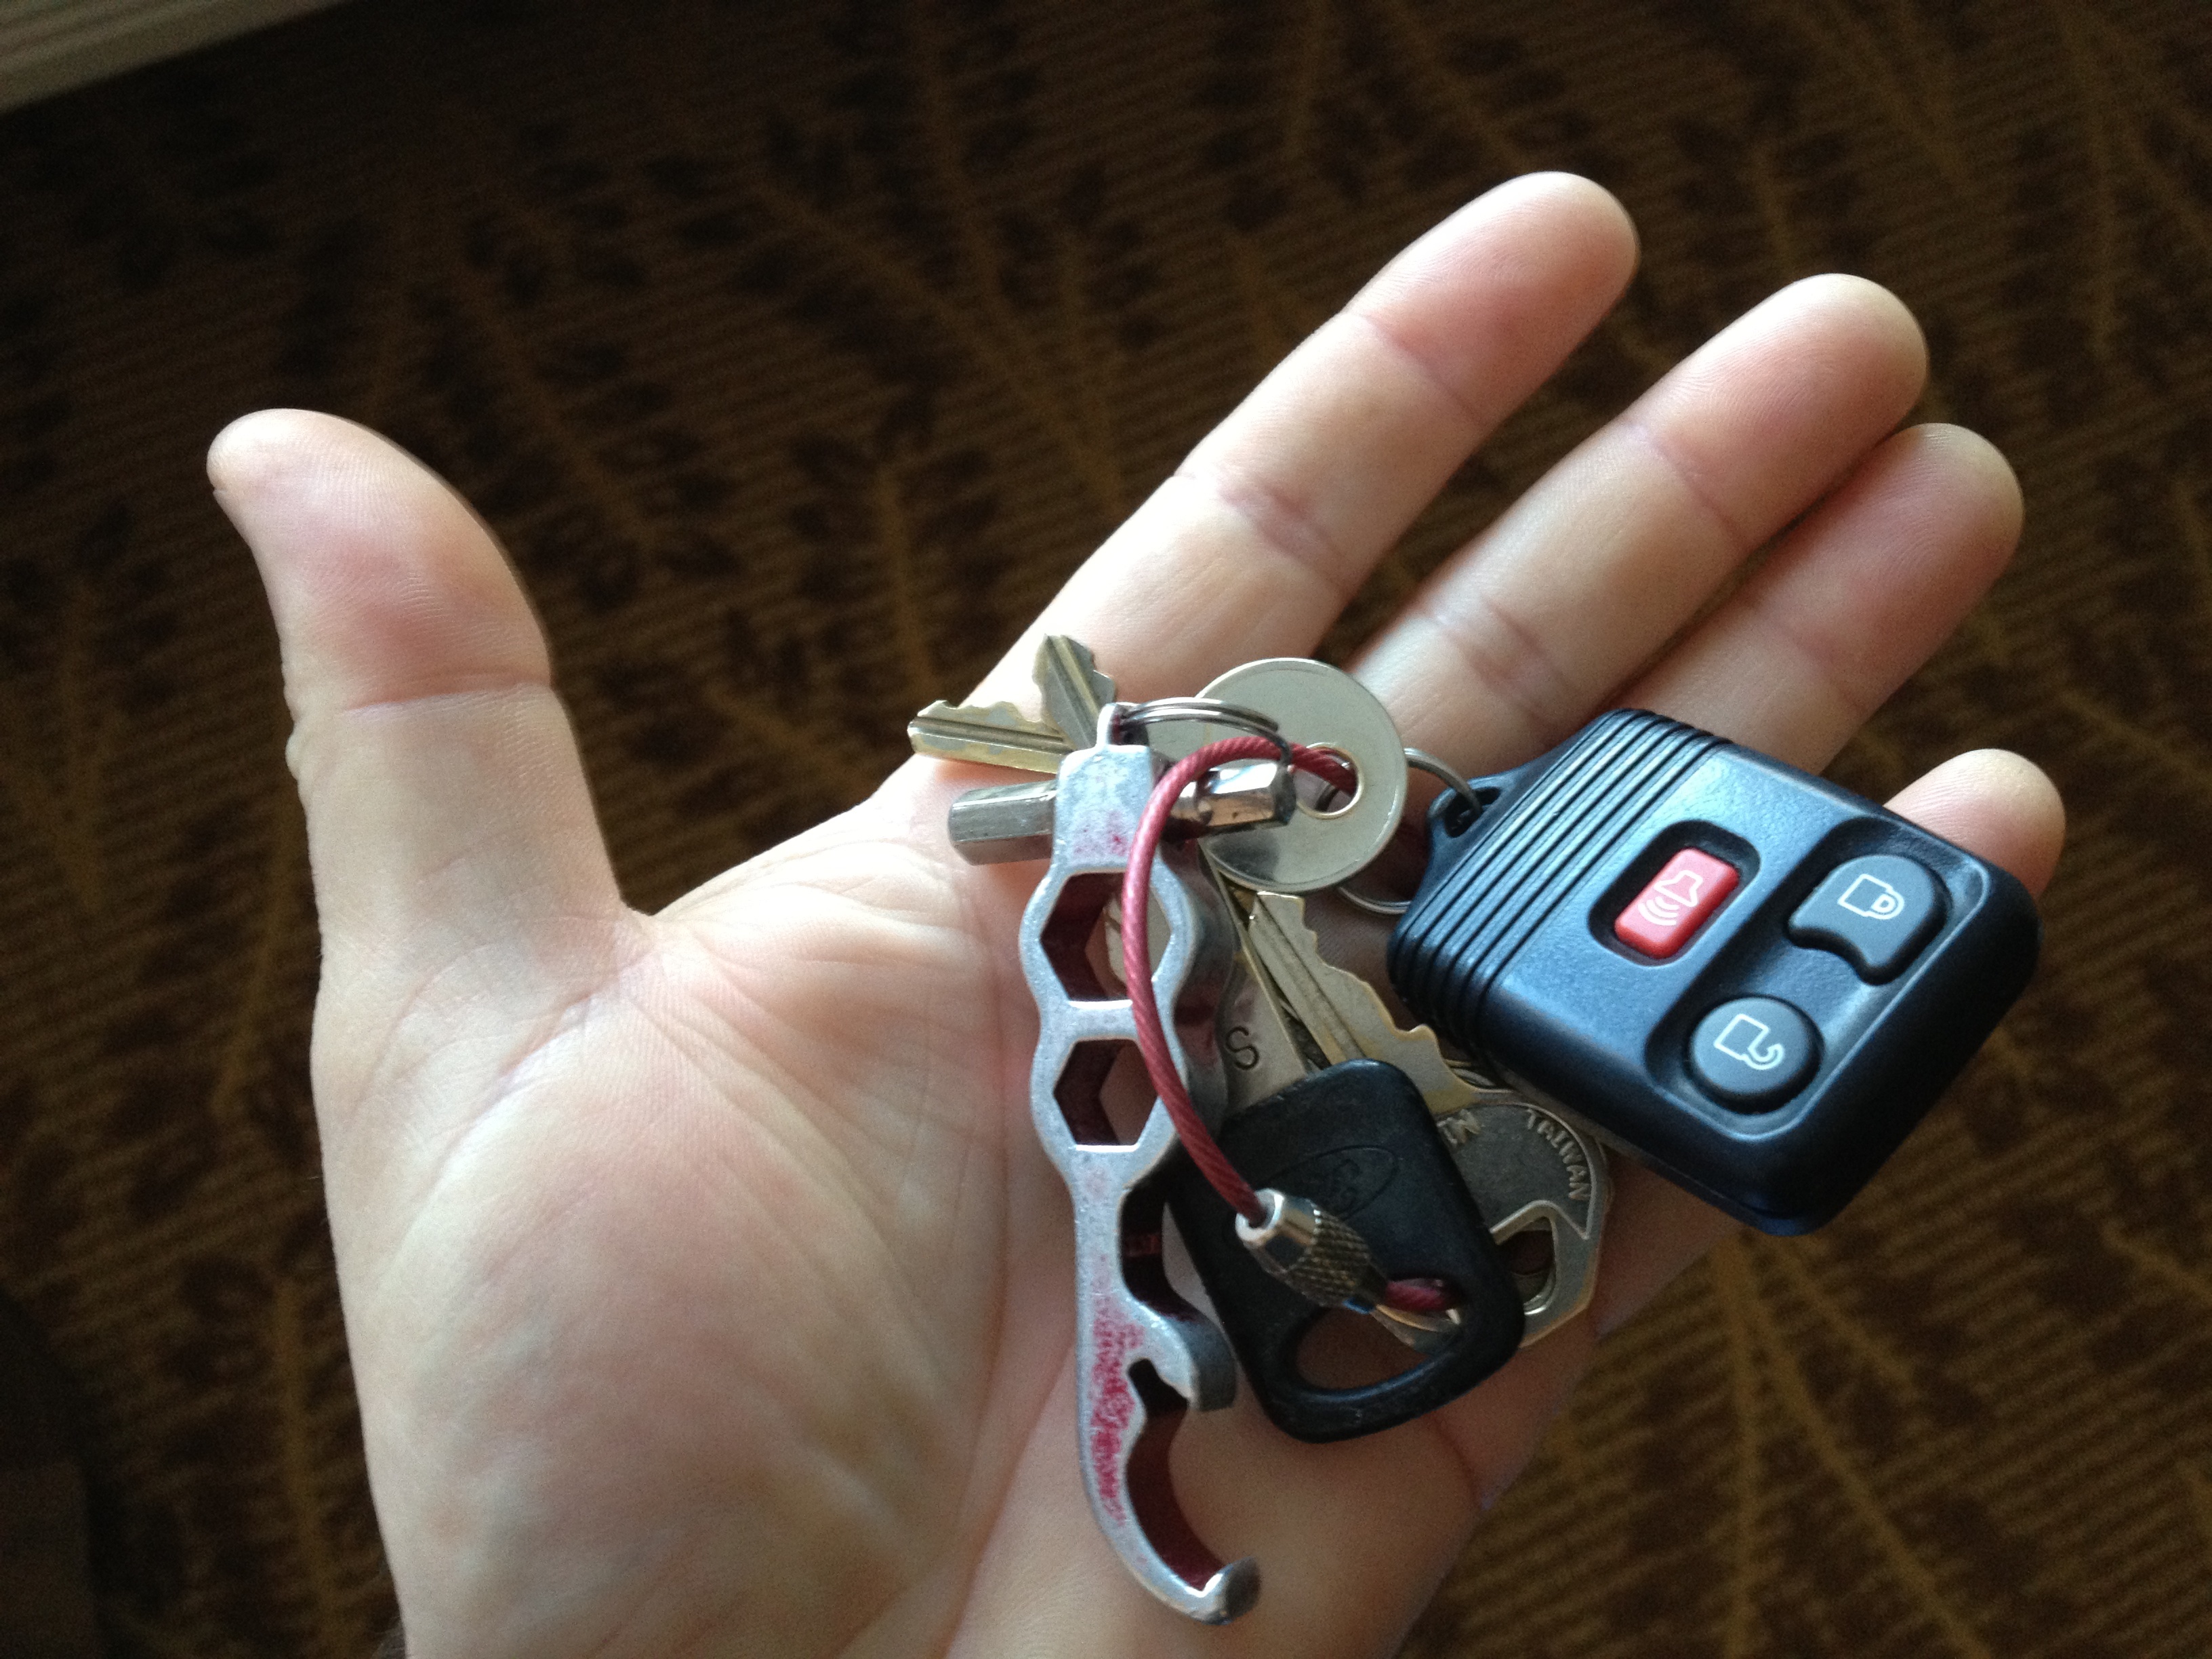
hand, finger, arm, nail, human body, glasses, organ, ds106